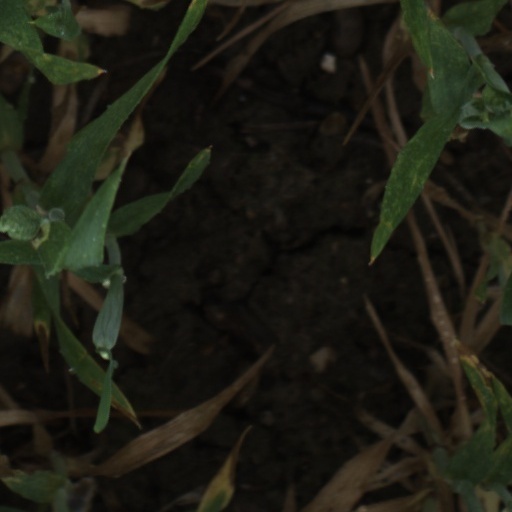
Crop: wheat